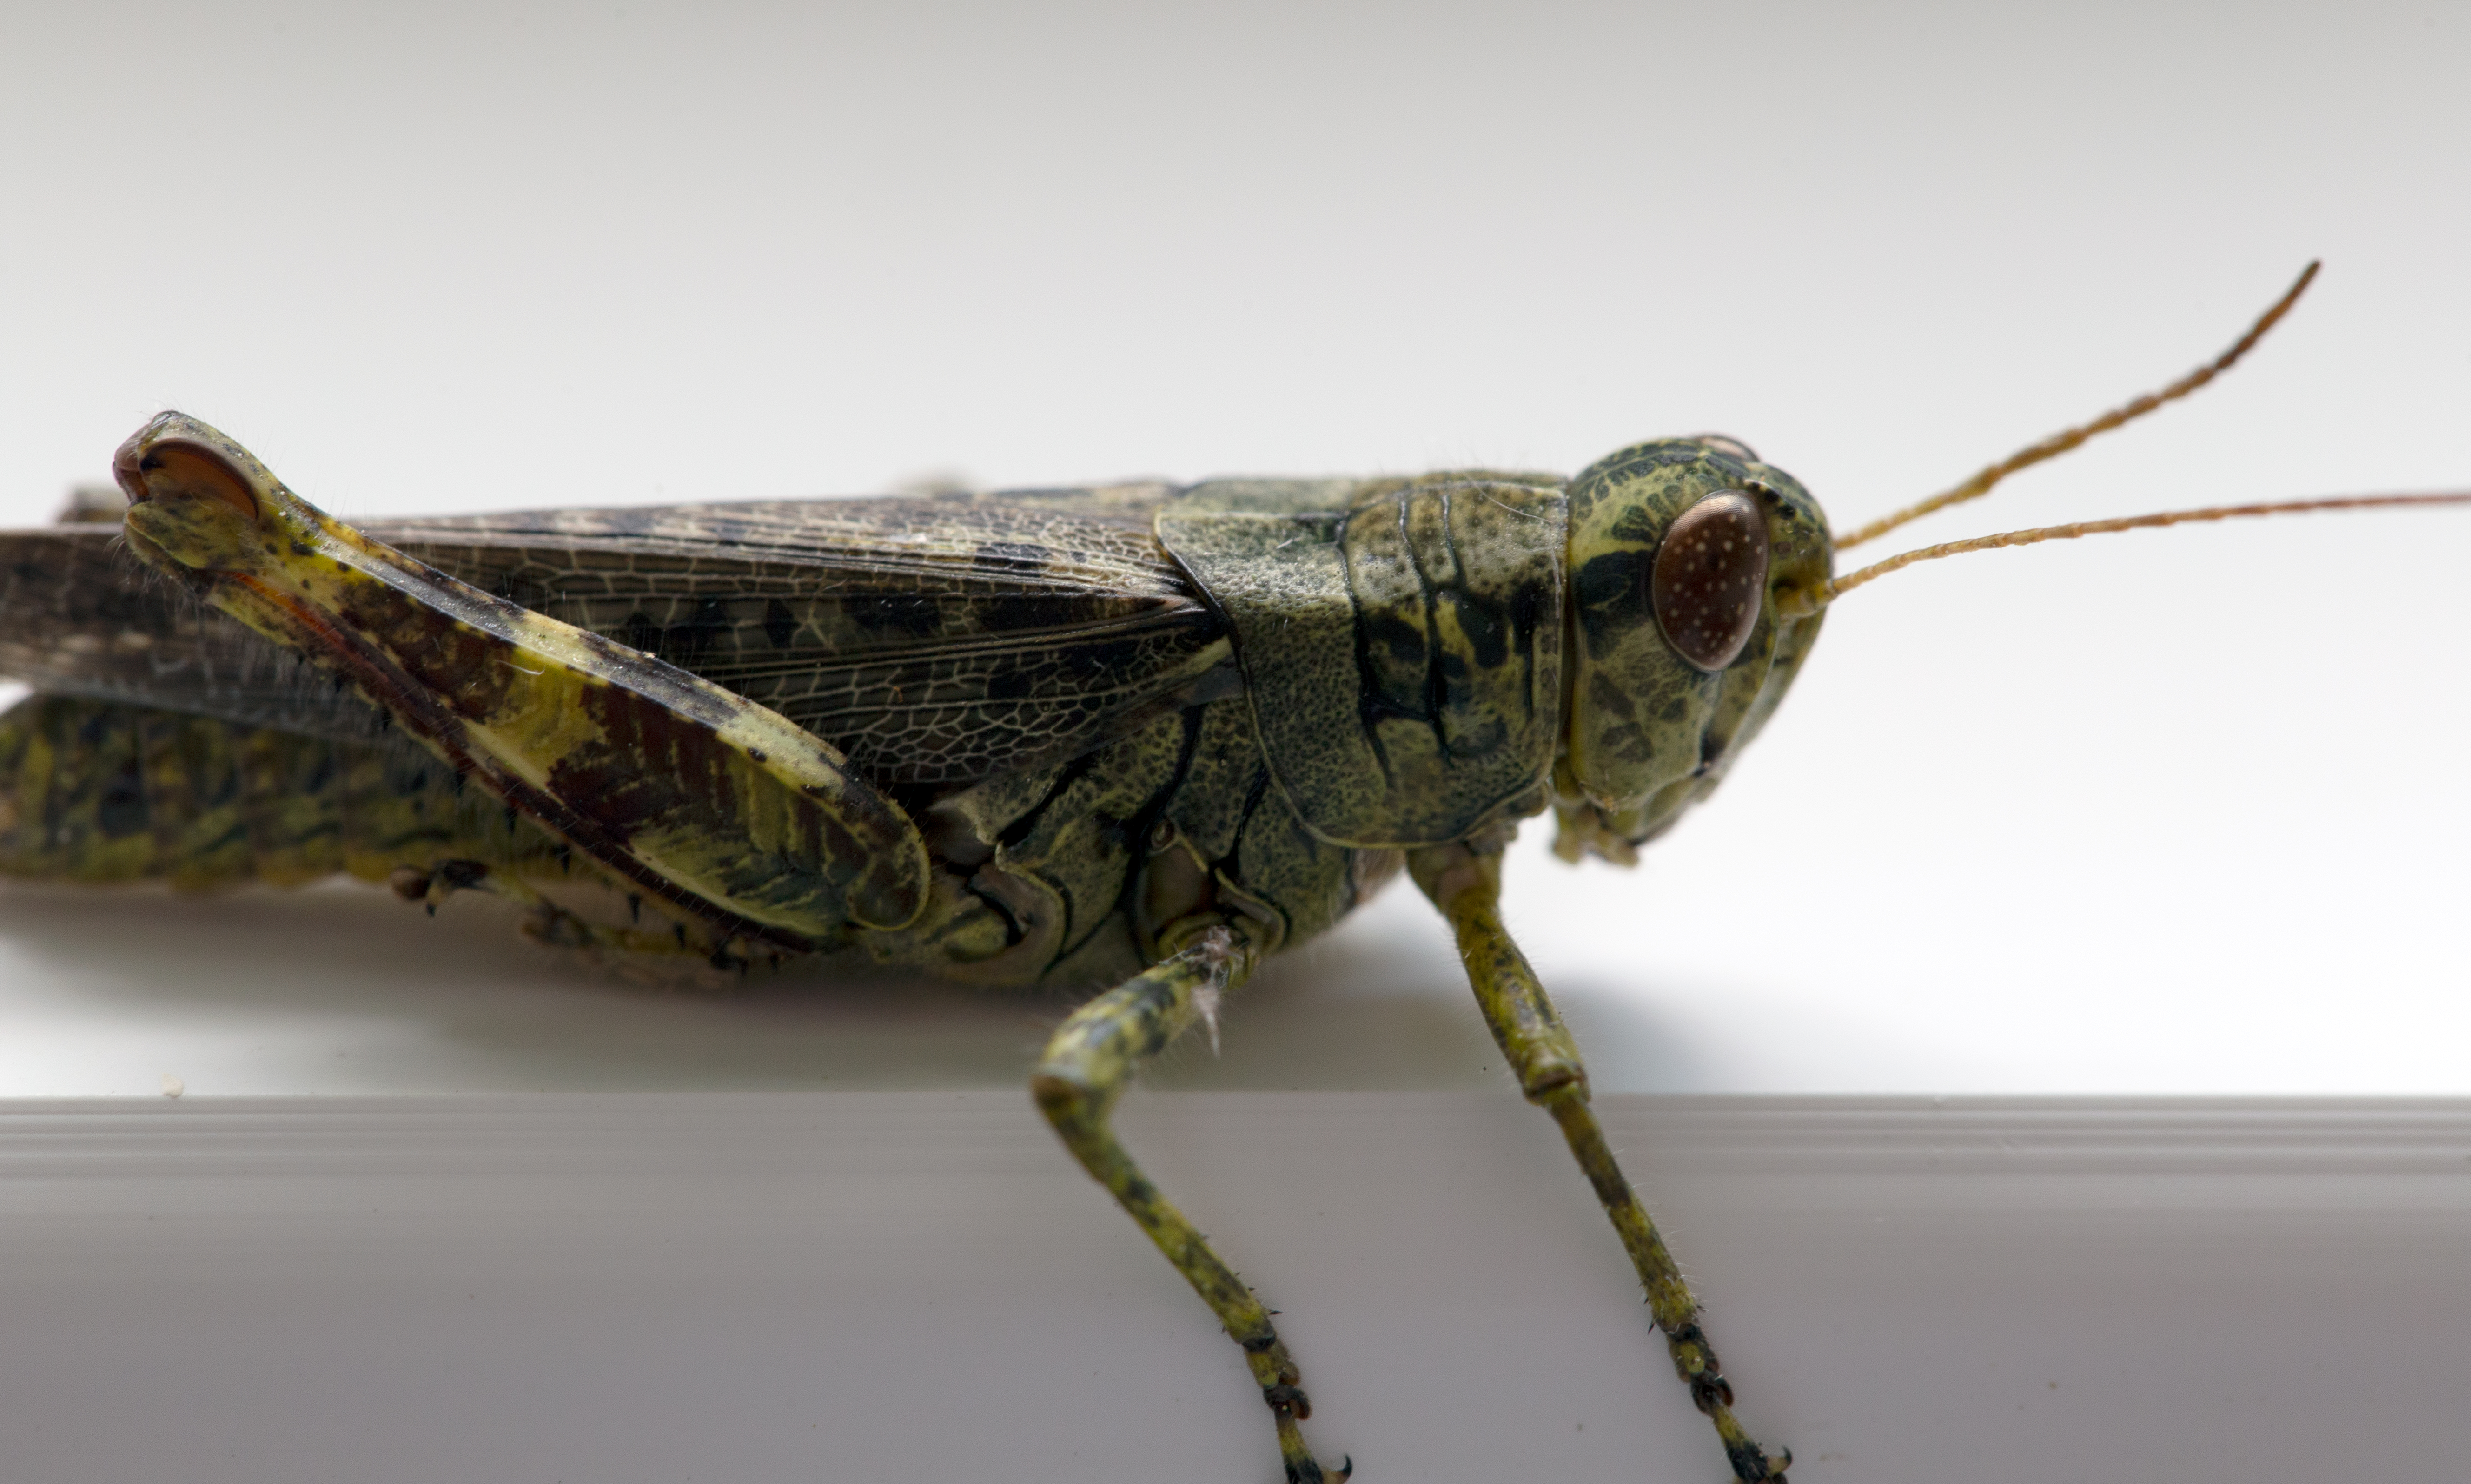
insect, locust, grasshopper, invertebrate, cricket like insect, band winged grasshoppers, chapulines, cricket, organism, net winged insects, arthropod, macro photography, wildlife, parasite